Lake Bermudez

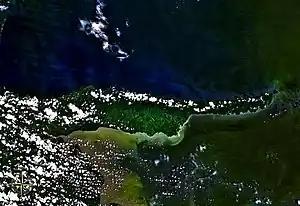
Paria Peninsula seen from space

Lake Guanoco (Spanish: "Lago Guanoco" or "Lago de Asfalto de Guanoco", also Lake Bermudez) is the world's second largest natural tar pit and lies in Venezuela in northern South America.